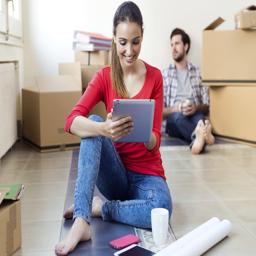
person removals people sit on the floor while moving house